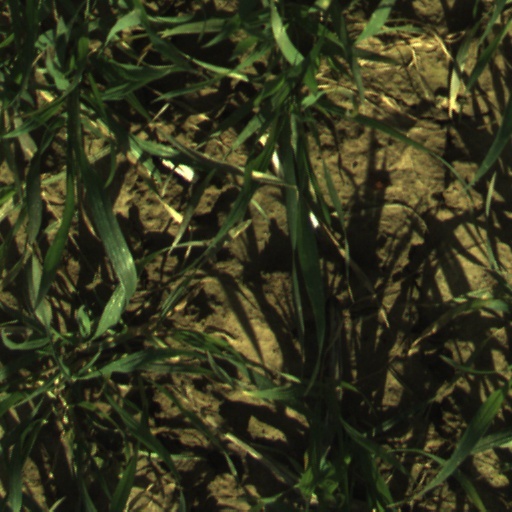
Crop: wheat